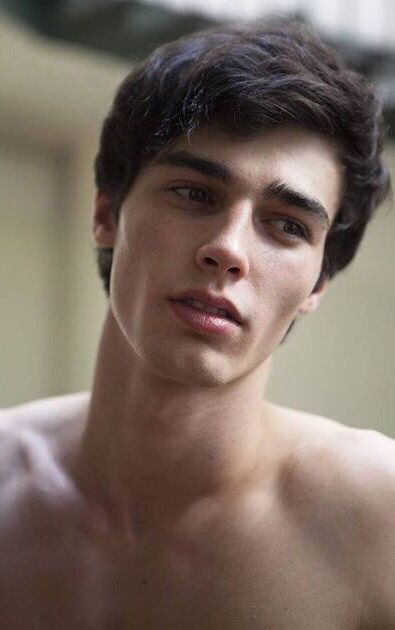
Portrait style: Real Portrait